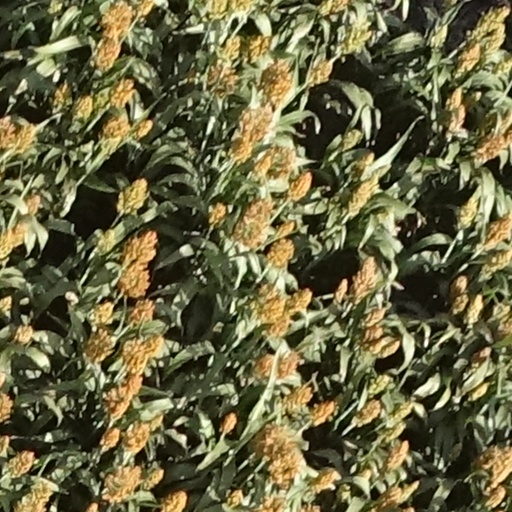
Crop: sorghum